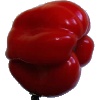
Label: Pepper Red 1